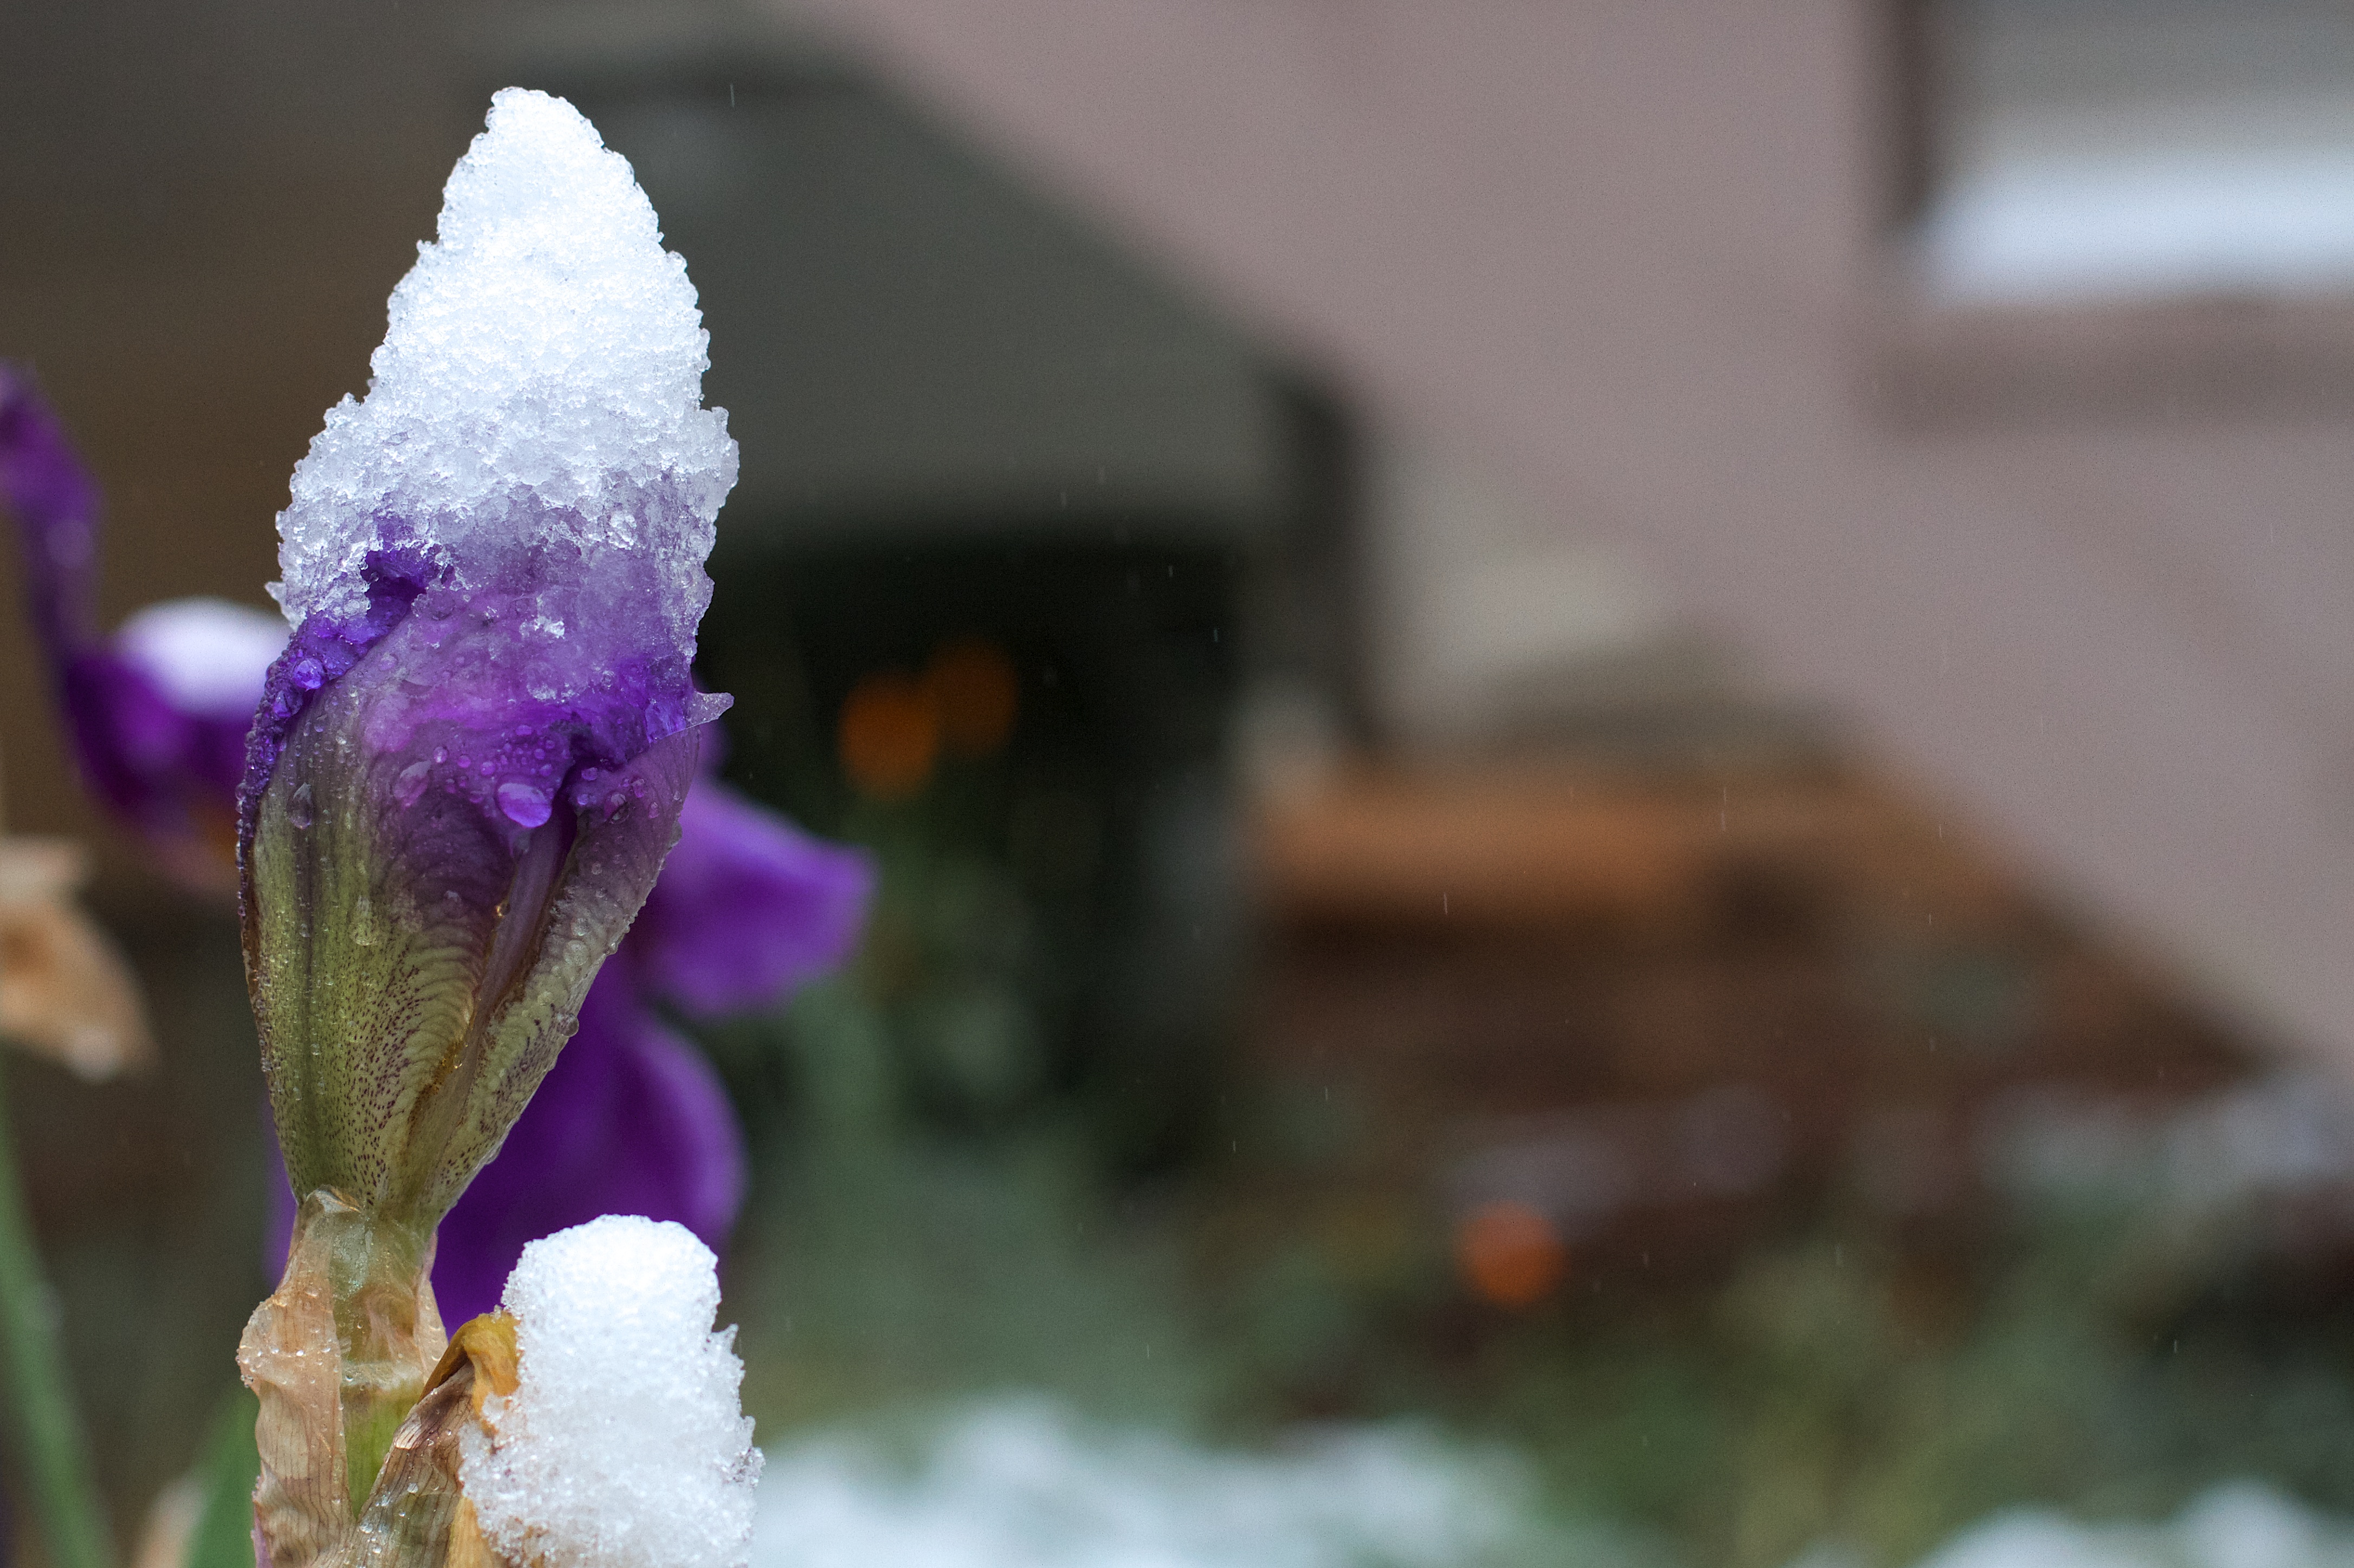
blossom, plant, leaf, flower, petal, spring, flora, close up, eye, macro photography, flowering plant, land plant